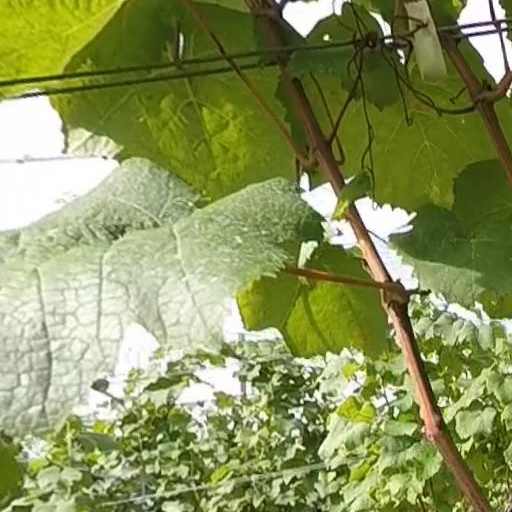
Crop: grape